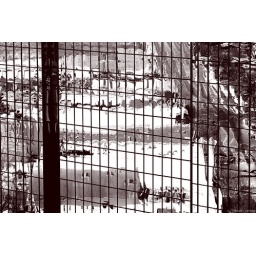
Reflections off of from a building near my office, taken from on top of my office building.